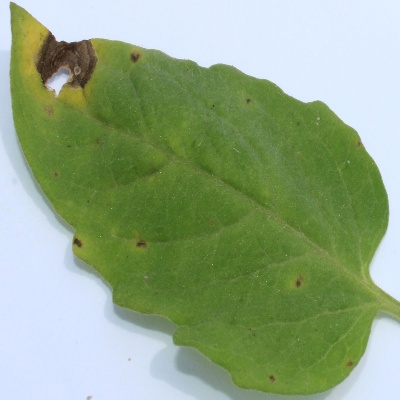
Crop: Tomato
Condition: leaf blight